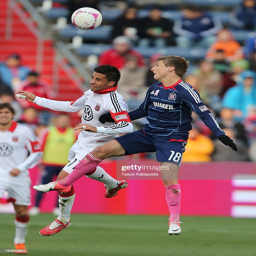
soccer player # of # of fight for the ball .